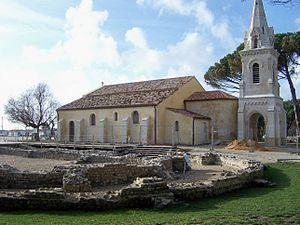
Église Saint Éloi et vestiges gallo-romains à Andernos-les-Bains, Gironde, France
Andernos-les-Bains est une commune du Sud-Ouest de la France, située dans le département de la Gironde, en région Nouvelle-Aquitaine.